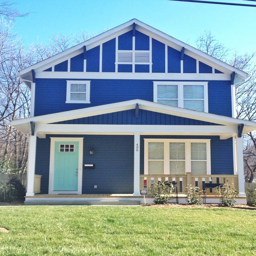
there are some cute houses !